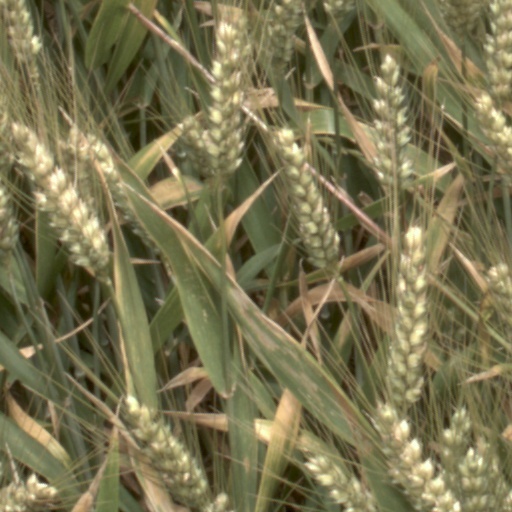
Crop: wheat